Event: Nepal Earthquake
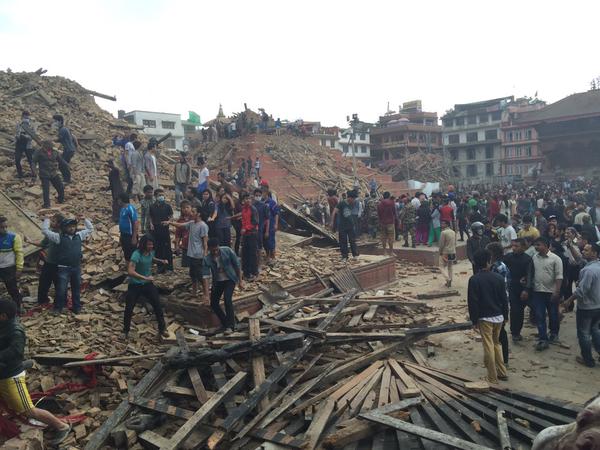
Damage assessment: damage